E. Howard & Co.

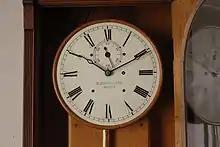
#89 Regulator (1895)

In 1882, Edward Howard sold out his personal interests and retired, leaving the firm to new management. This firm continued the manufacture of many clock styles, primarily weight driven wall timepieces and regulators of fine quality. Only two common wall models, #5 and # 10, were produced as stock items, all others being manufactured by special order.